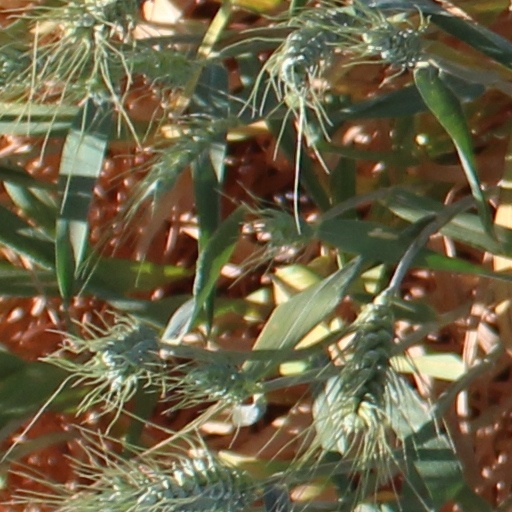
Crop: wheat